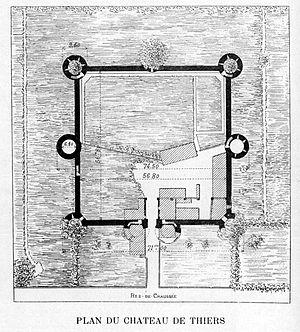
Plan du château de Thiers-sur-Théve, situation à la fin du XIXe siècle.
Le château de Thiers-sur-Thève est un château ruiné français situé à Thiers-sur-Thève, dans le département de l'Oise et en région Hauts-de-France. Les restes du château ont été classés assez tôt au titre des monuments historiques par liste de 1862. Avec son enceinte flanquée de tours cylindriques, le château reprend la conception classique du XIIIᵉ siècle, mais sa grande salle d'apparat avec une façade percée de grandes fenêtres tournées vers l'extérieur est tout à fait exceptionnelle, et n'a pas son pareil en Île-de-France. La fonction militaire recule ici devant les exigences de confort et de représentation : il s'agit du relais de chasse des évêques de Beauvais. Ruiné depuis 1358 et démantelé vers 1431, le château édifié après le milieu du XIIIᵉ siècle n'a servi de château seigneurial que pendant moins d'une génération jusqu'en 1276, et globalement, le château n'a connu qu'une vie assez courte. Ses restes ont accueilli une exploitation forestière et agricole pendant des siècles, et abritent aujourd'hui plusieurs maisons d'habitation.